Rebecca Raybould

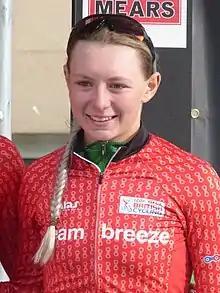
Raybould in 2018

Rebecca Raybould (born 14 April 1998) is a British former road and track cyclist. As part of Team Breeze, Raybould won the British National Team Pursuit Championships at the 2018 British National Track Championships and the 2019 British National Track Championships. She also represented England at the 2018 Commonwealth Games in the time trial and pursuit events and was World Junior champion in the scratch race in 2016.